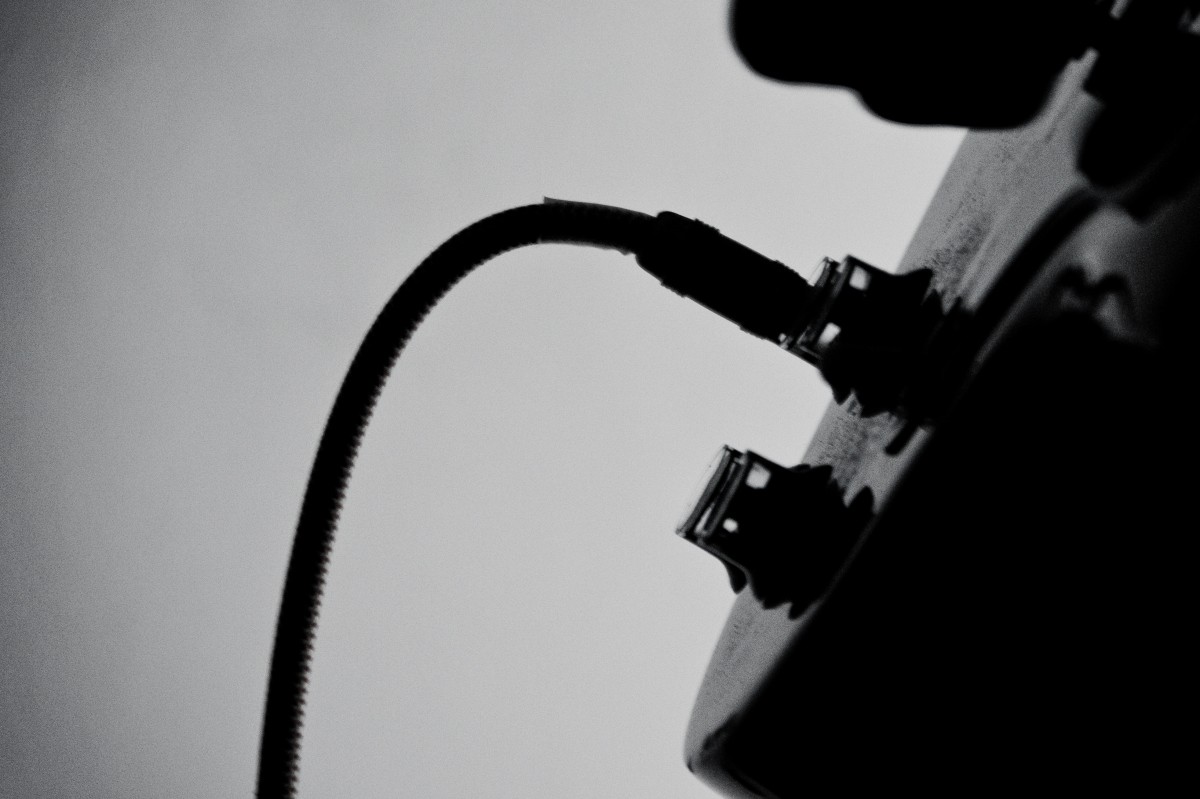
Tags: music, black and white, play, guitar, wire, band, guitarist, monochrome photography, string instrument